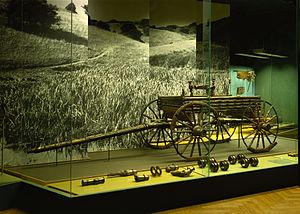
Dejbjerg Jernalder
En kopi af dejbjergvogn I findes på museet. Dejbjergvogn II (billedet) er udstillet på Nationalmuseet.
Vogn fra Dejbjerg. Træ og bronze. Dejbjerg, Ringkøbing Amt. Votiv/depotfund fra mose. Førromerk jernalder. (Foto i rum 11 efter nyopstillingen)
Dejbjerg Jernalder er et historisk frilandsmuseum der består af en række rekonstruerede gårde fra jernalderen, der ligger omkring 8 km nord for Skjern. Det blev grundlagt i 1995, men det er i dag en del af Ringkøbing-Skjern Museum efter en sammenlægning i 2014.